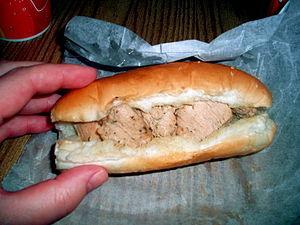
Cette page présente différents sandwichs et tartines existant à travers le monde.